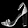
Label: Sandal